Bone

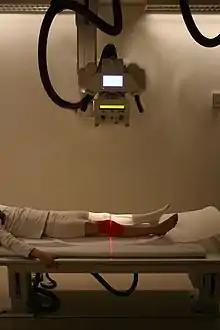
Radiography used to identify possible bone fractures after a knee injury

In normal bone, fractures occur when there is significant force applied or repetitive trauma over a long time. Fractures can also occur when a bone is weakened, such as with osteoporosis, or when there is a structural problem, such as when the bone remodels excessively (such as Paget's disease) or is the site of the growth of cancer. Common fractures include wrist fractures and hip fractures, associated with osteoporosis, vertebral fractures associated with high-energy trauma and cancer, and fractures of long-bones. Not all fractures are painful. When serious, depending on the fractures type and location, complications may include flail chest, compartment syndromes or fat embolism.